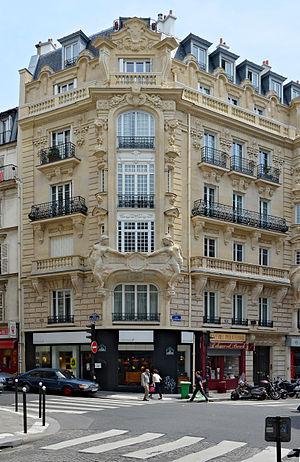
Immeuble (1899) situé au 16, rue d'Abbeville Paris, 10e, France. Architecte
La rue d’Abbeville est une rue des 9ᵉ et 10ᵉ arrondissement de Paris.